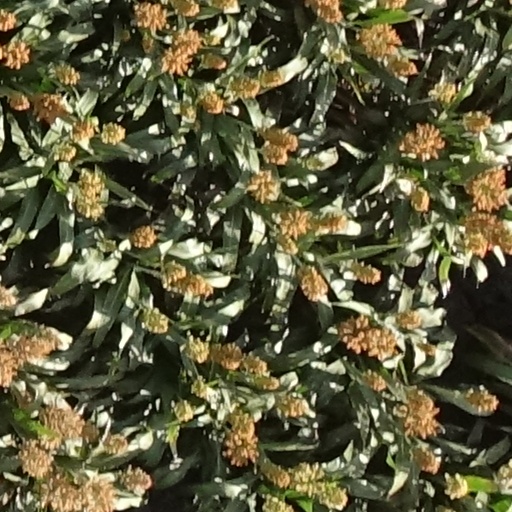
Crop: sorghum